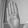
ASL letter: B